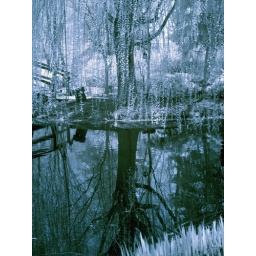
Willow tree next to Monet-like bridge at the Grounds for Sculpture in Hamilton, NJ